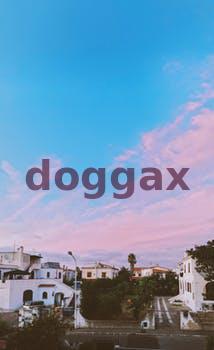
Label: Watermark